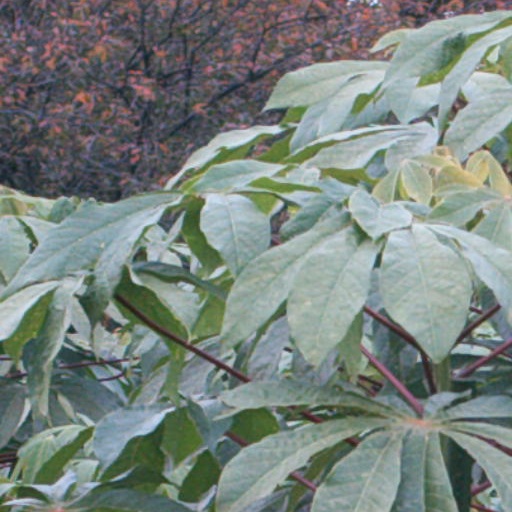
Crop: cassava